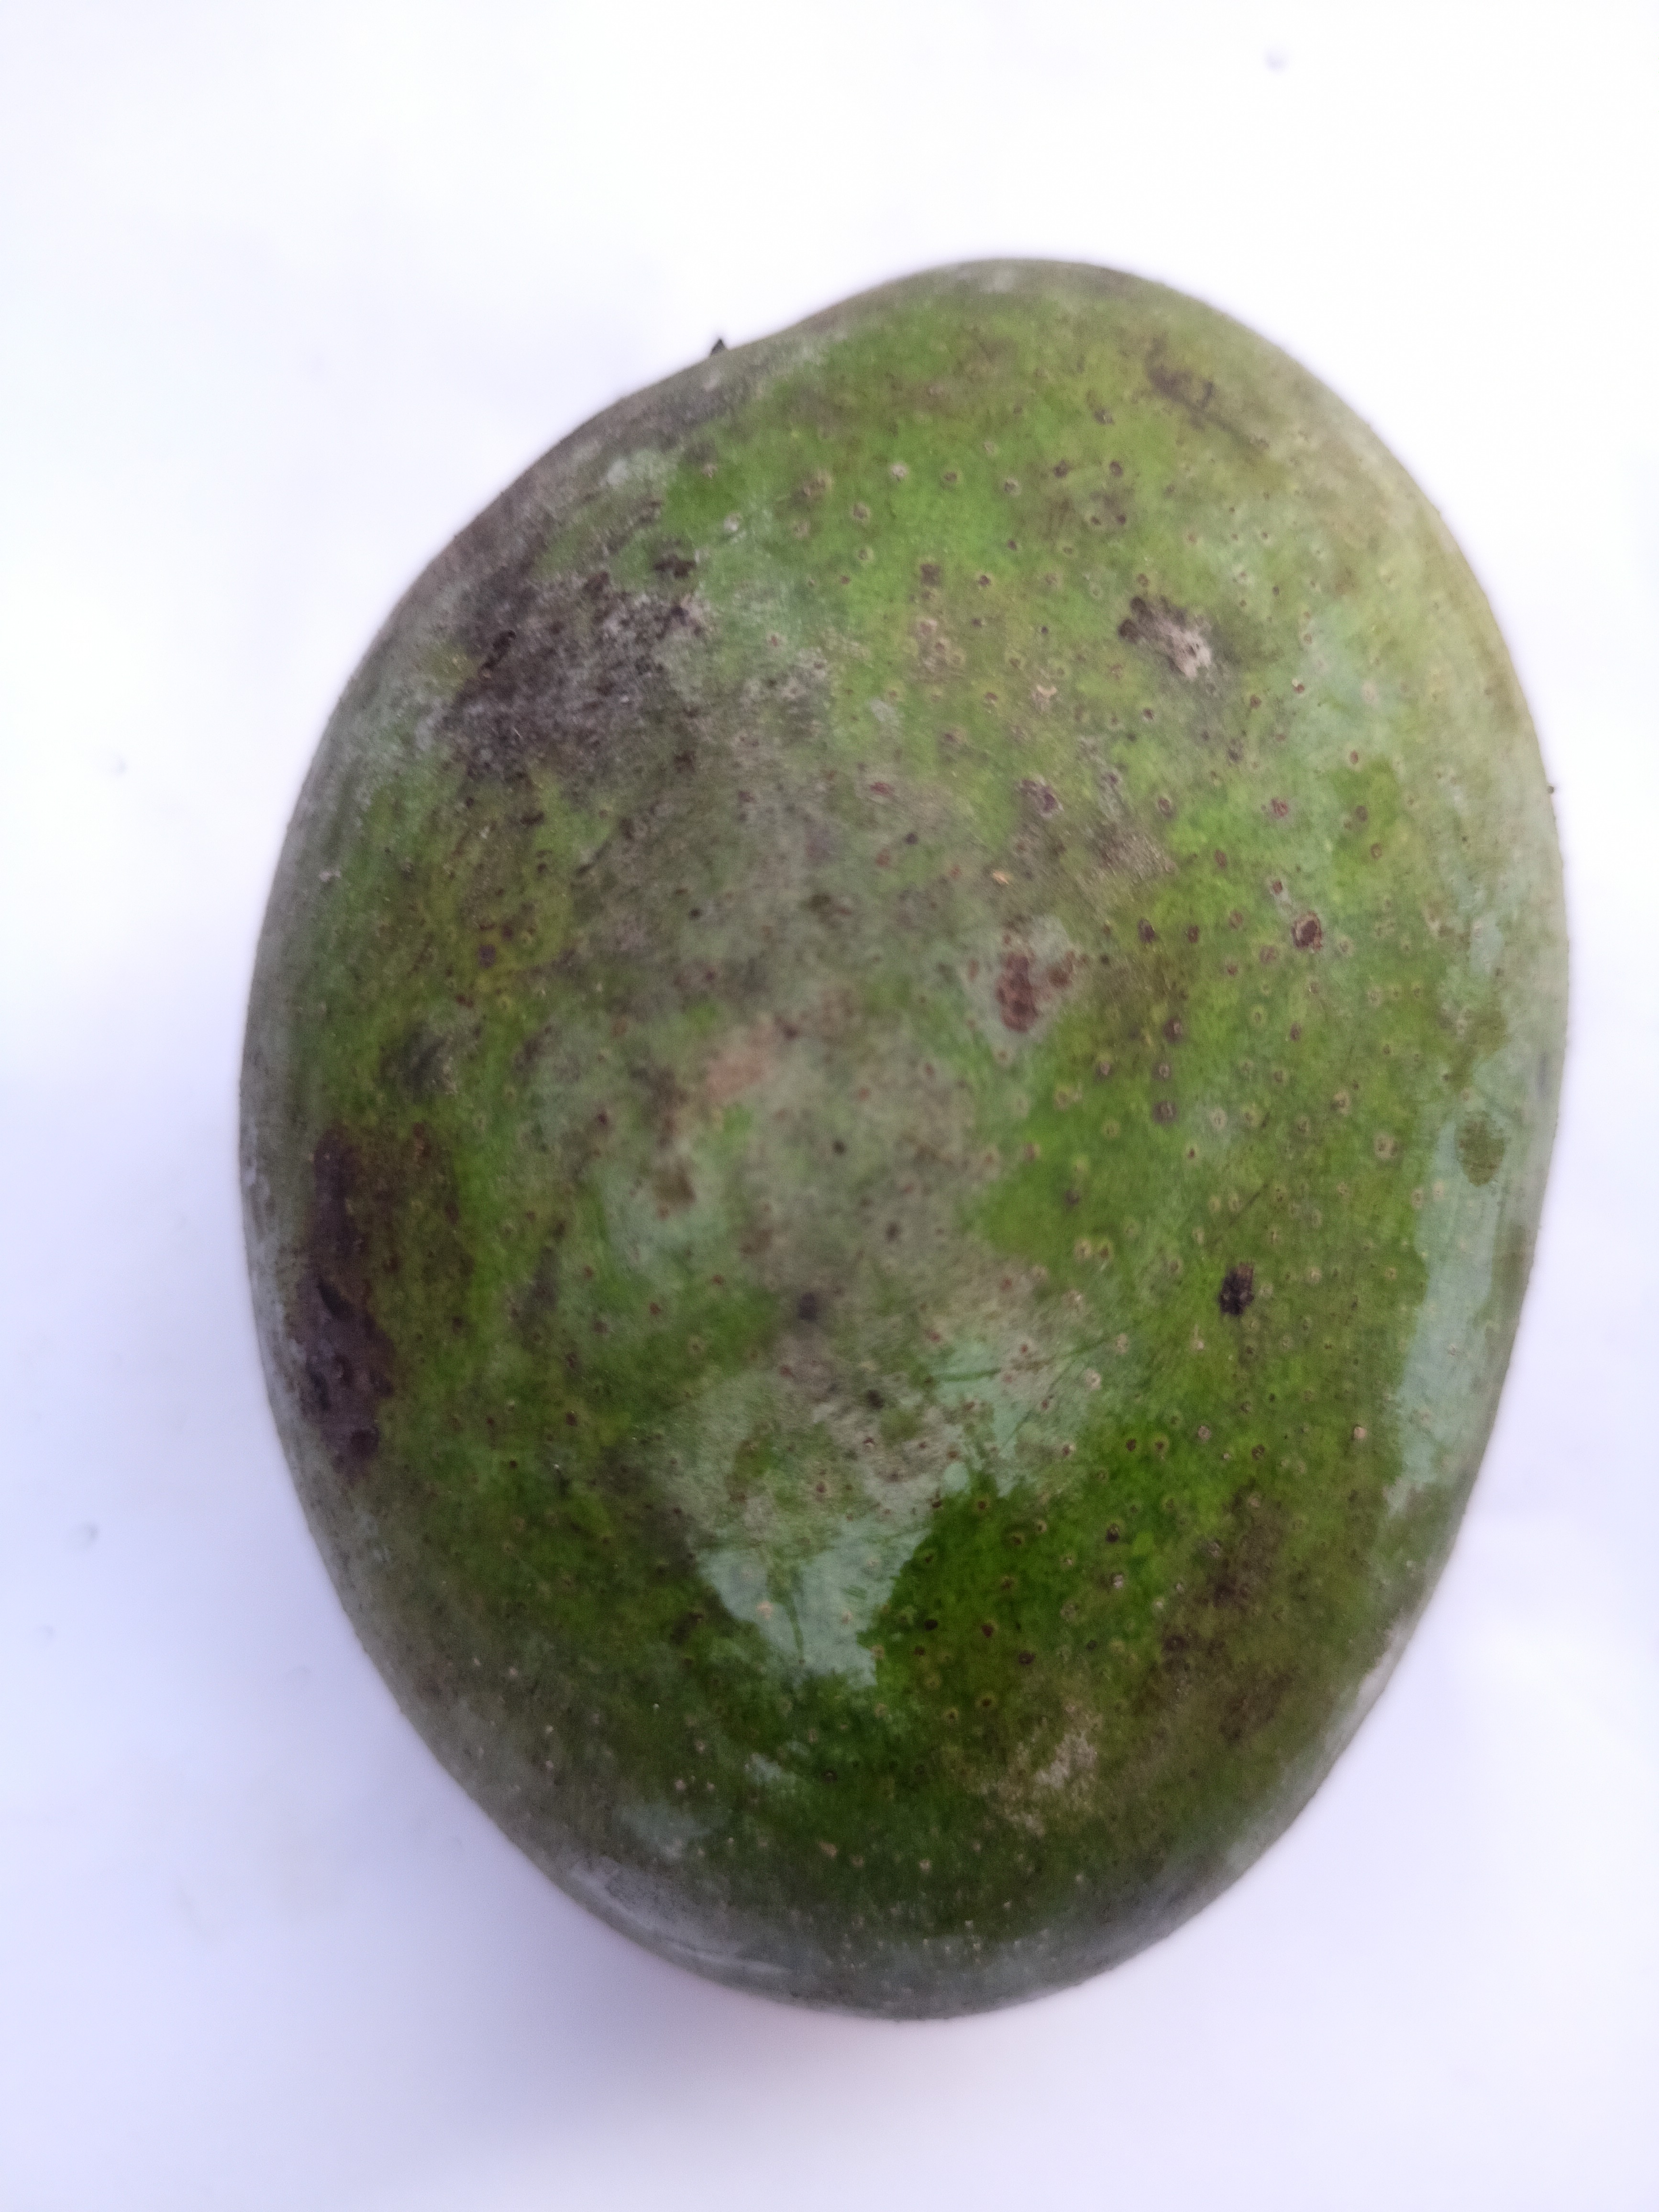
Mango variety: Khrishapat